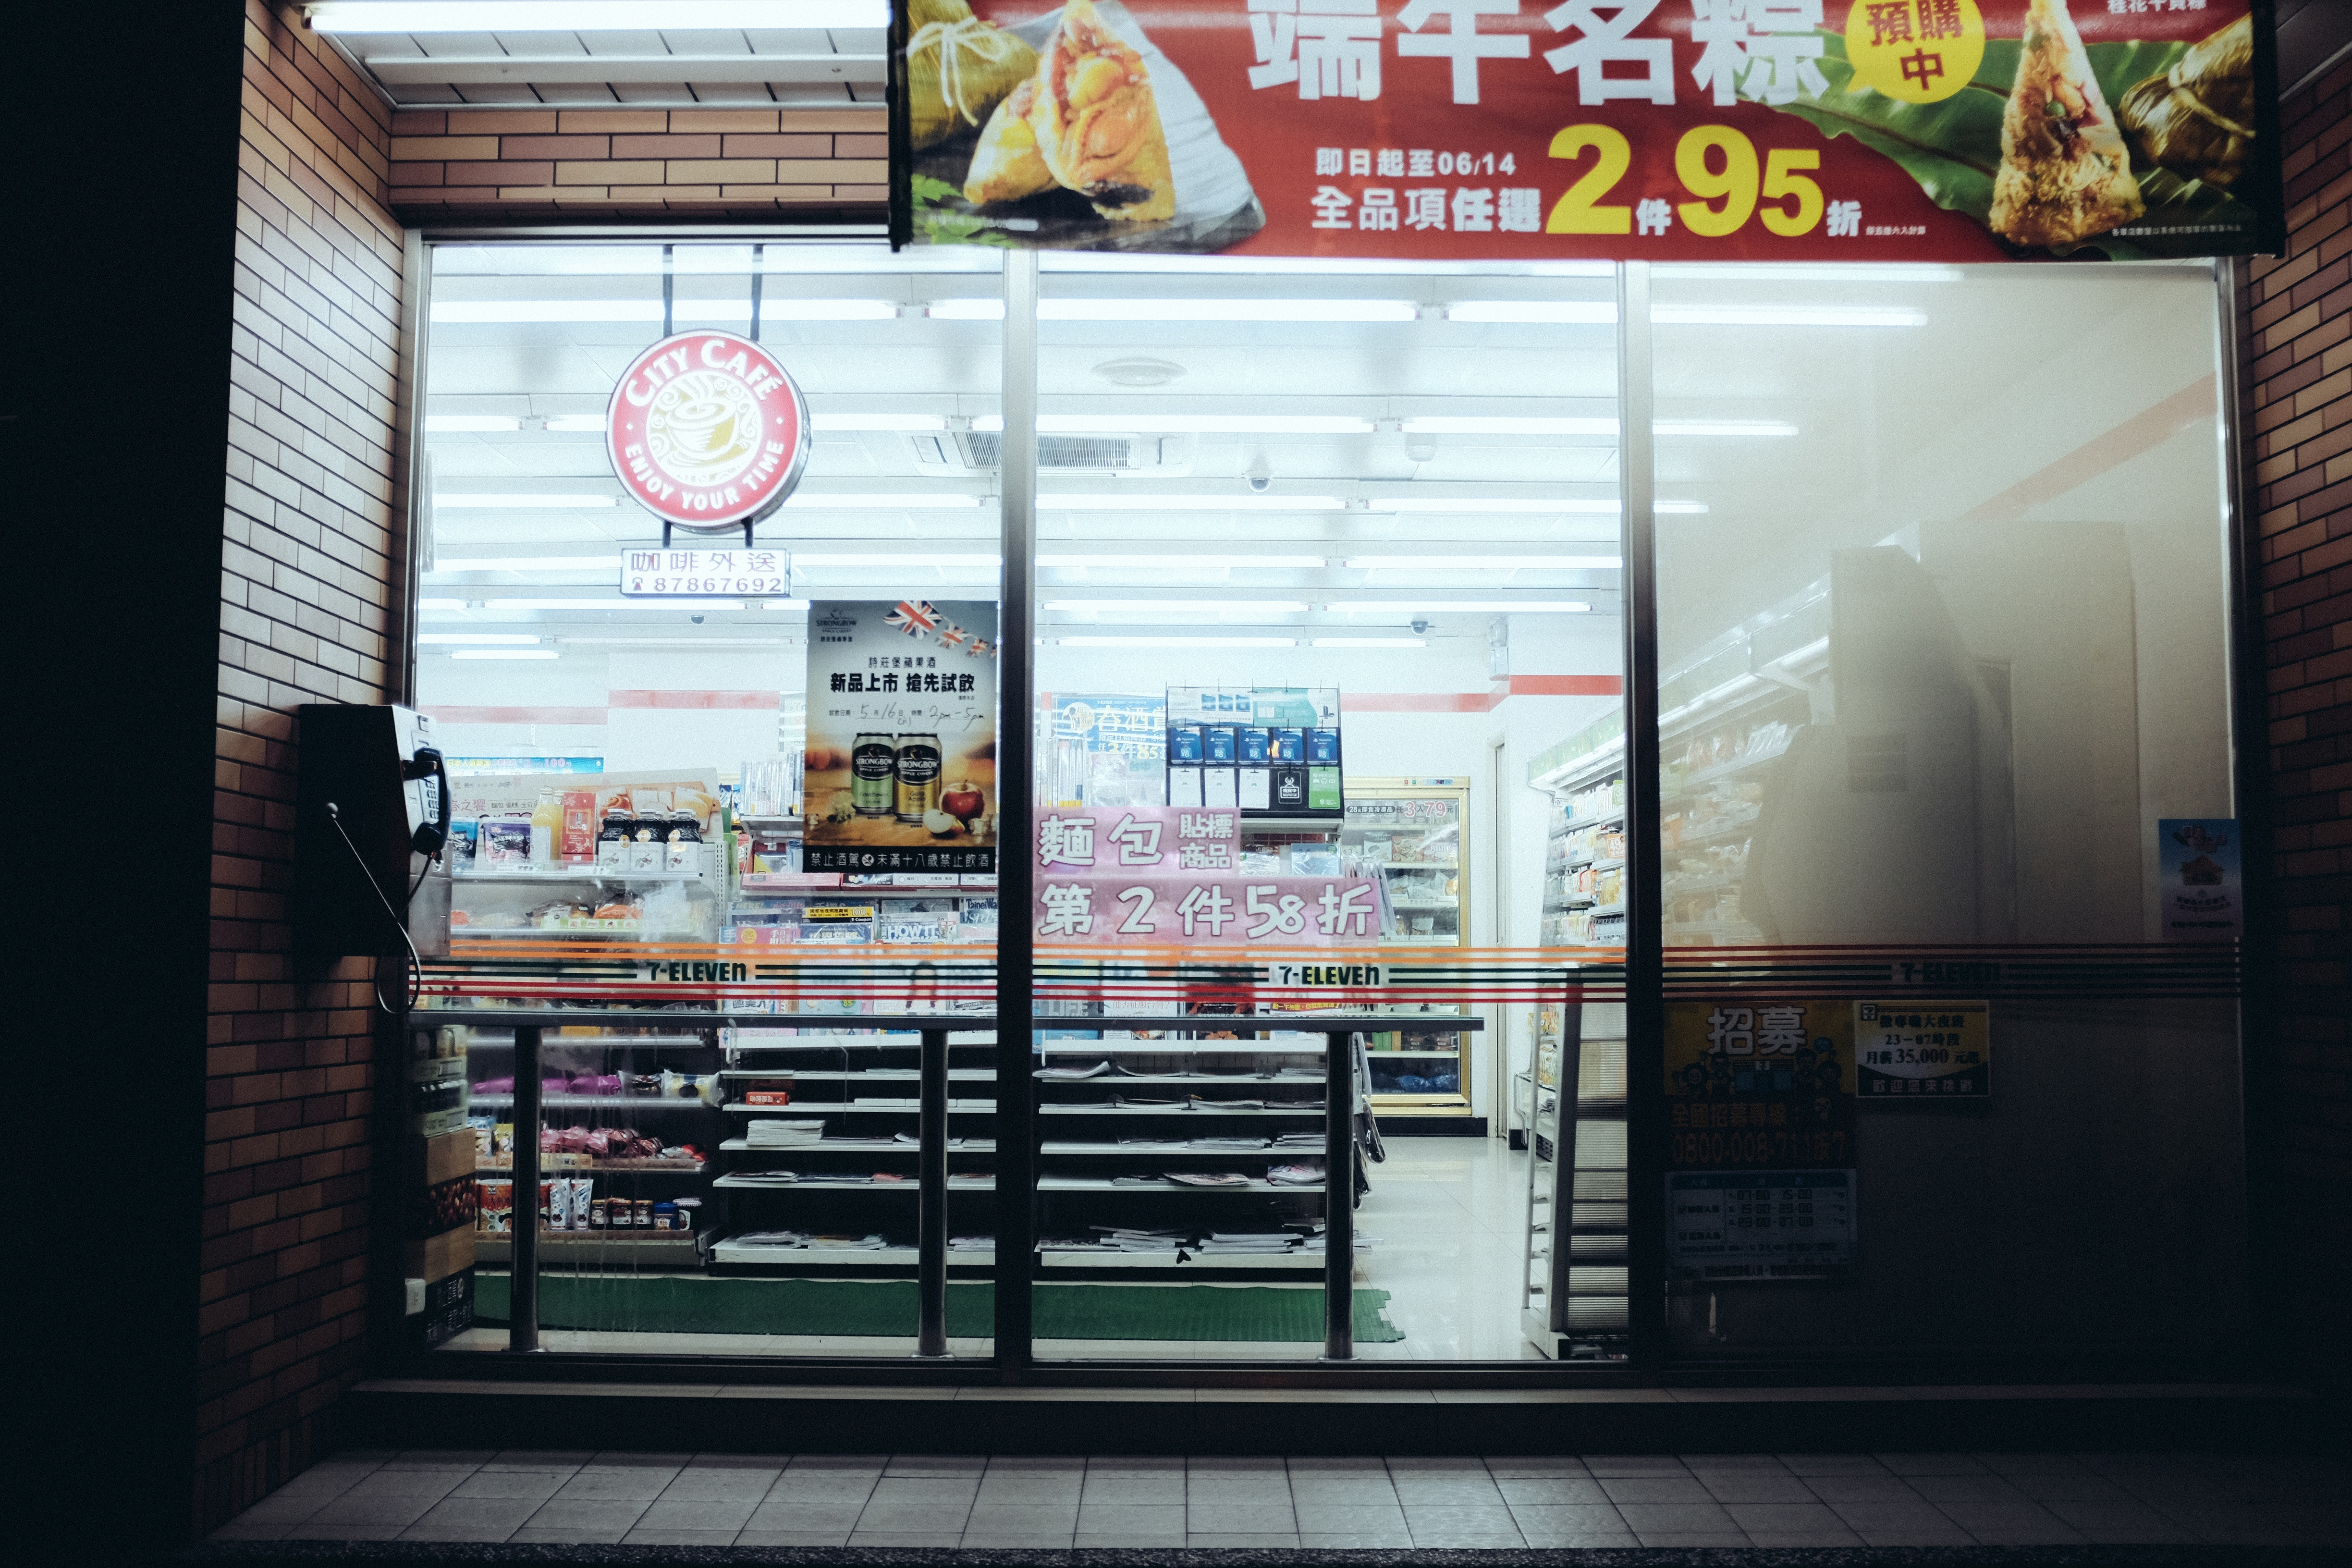
interior design, brand, retail, window covering